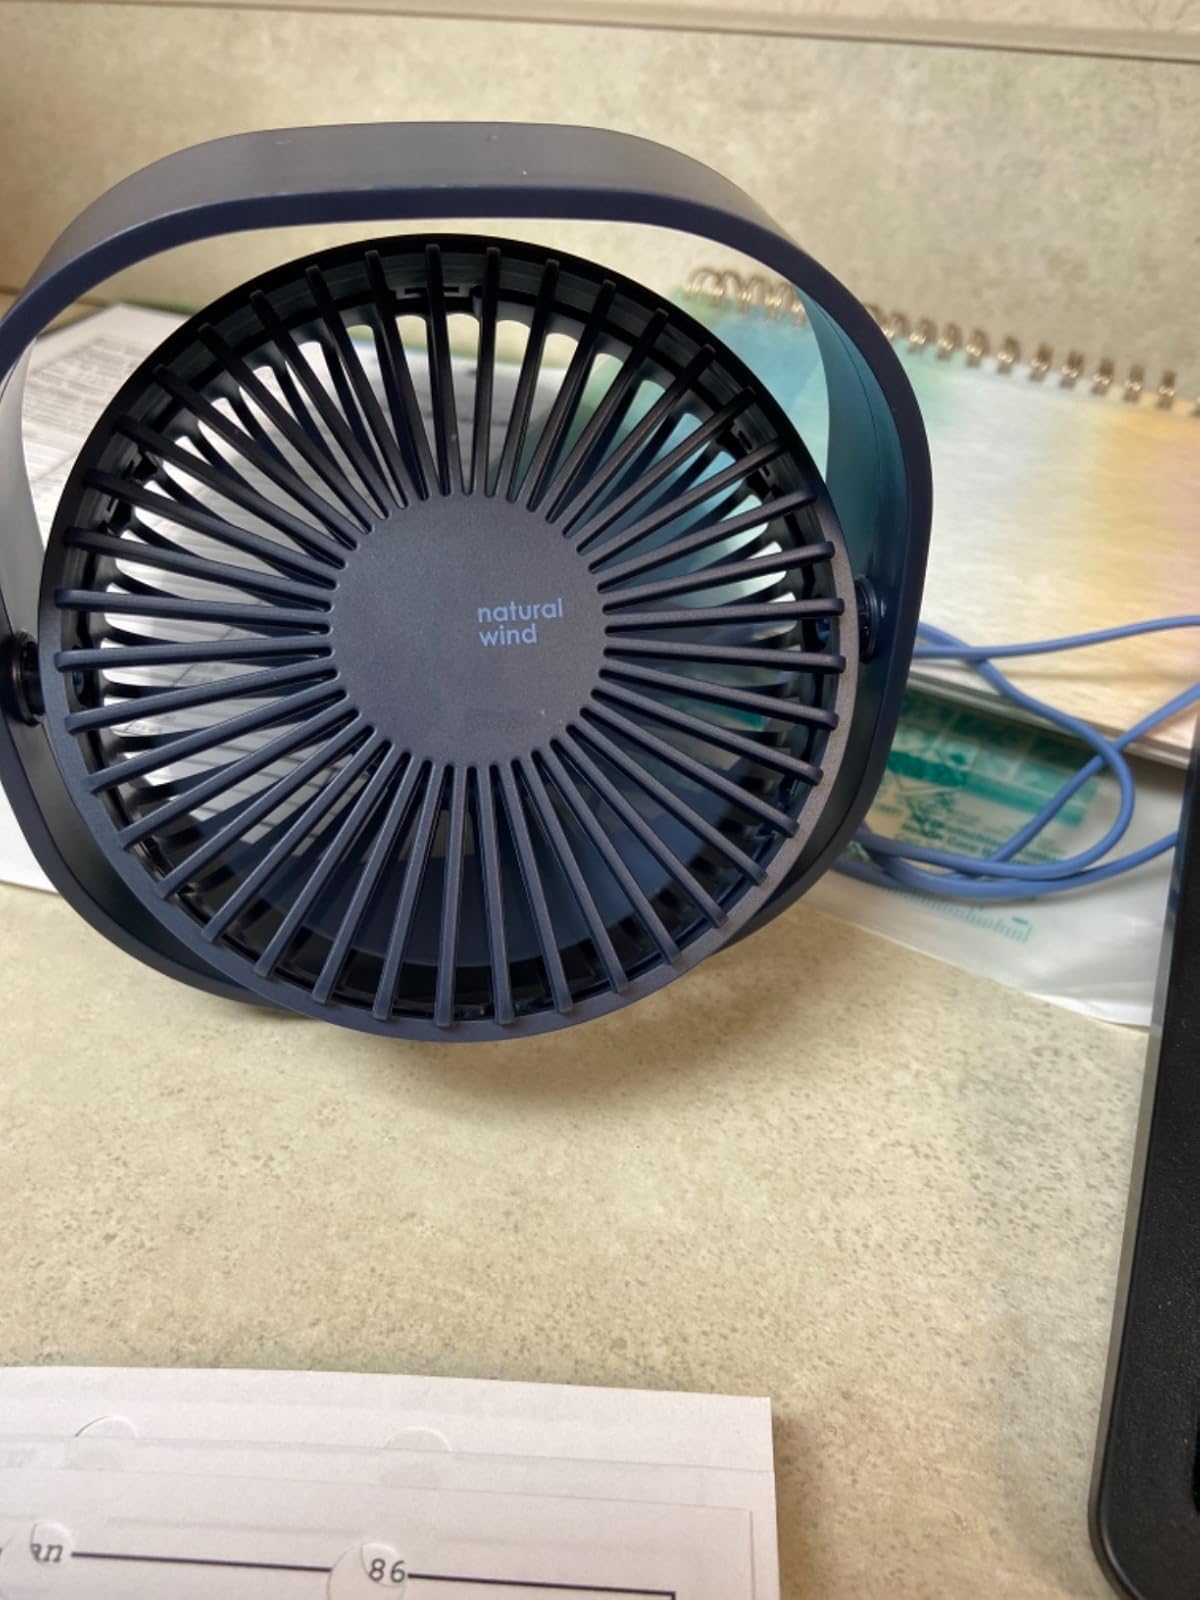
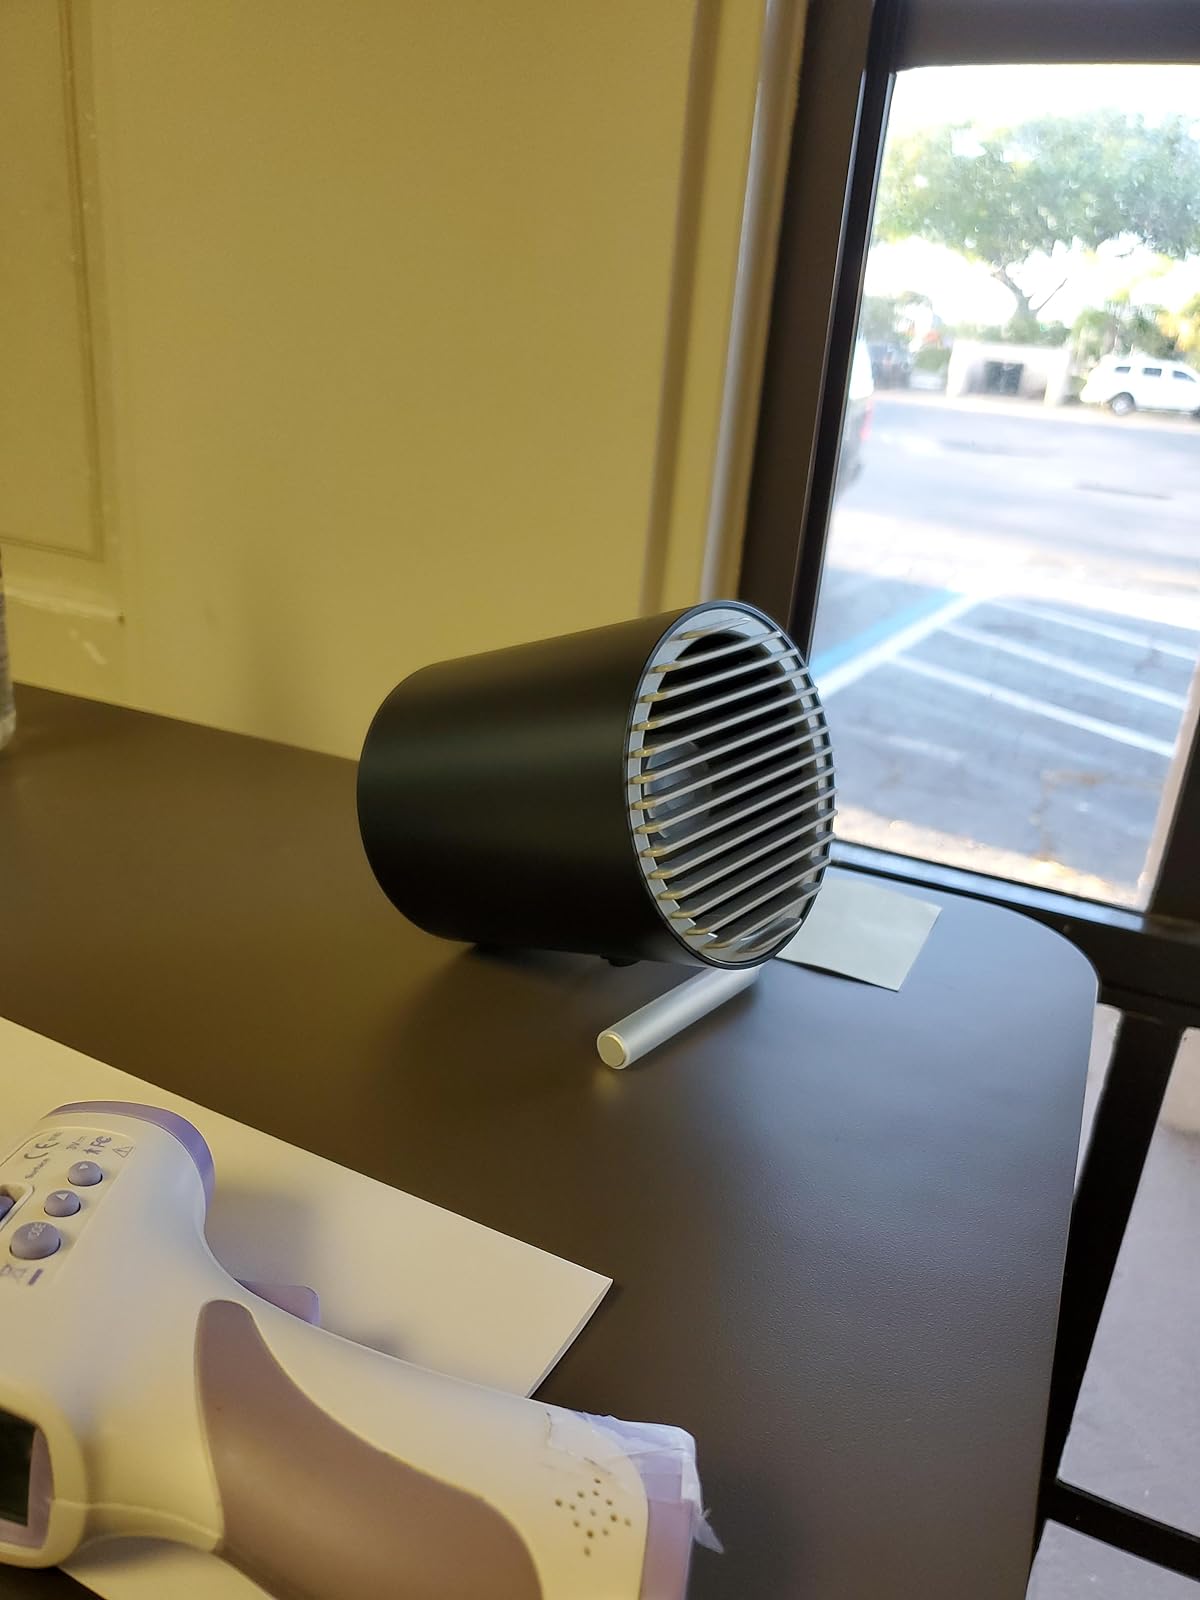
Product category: fan
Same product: no